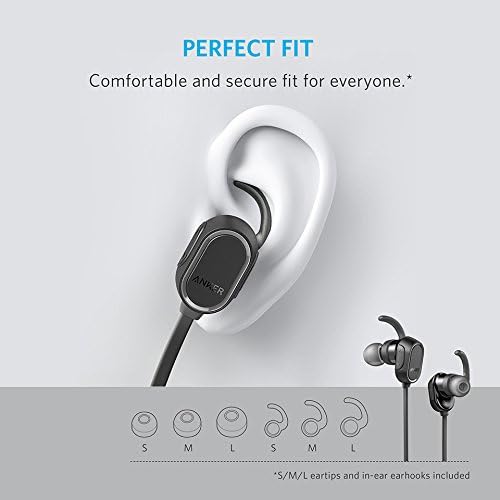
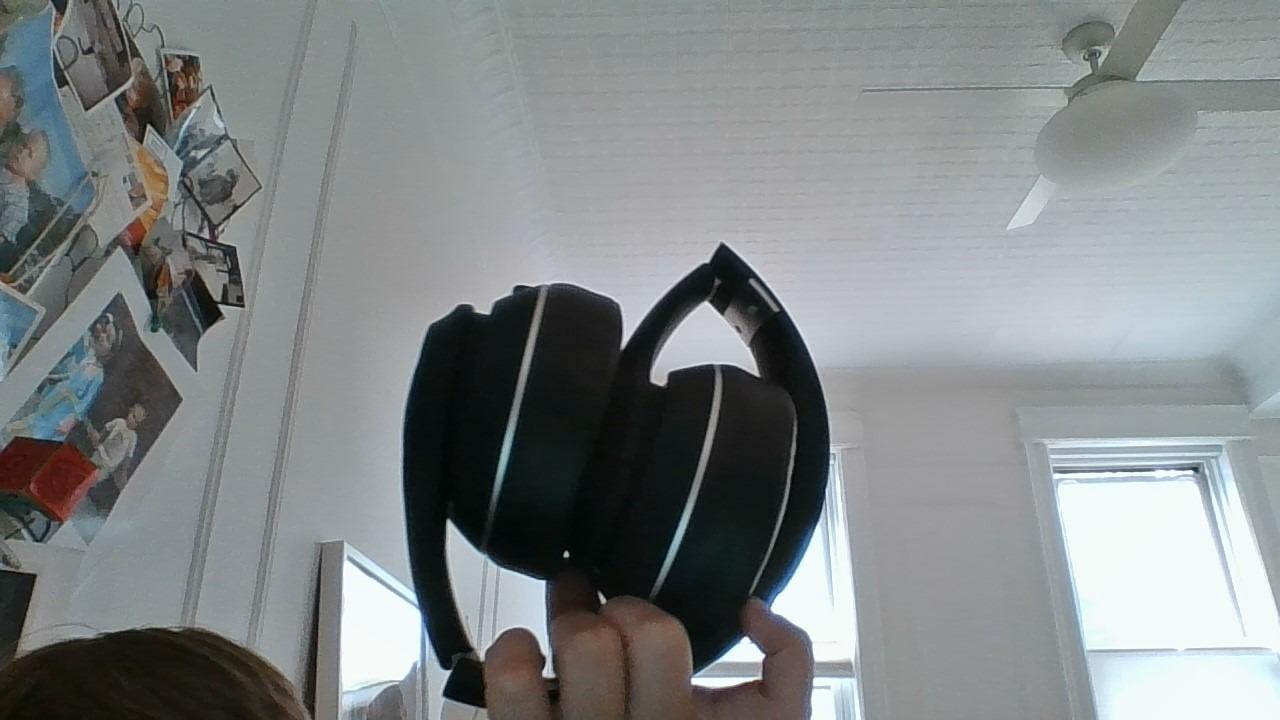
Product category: headphones
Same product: no